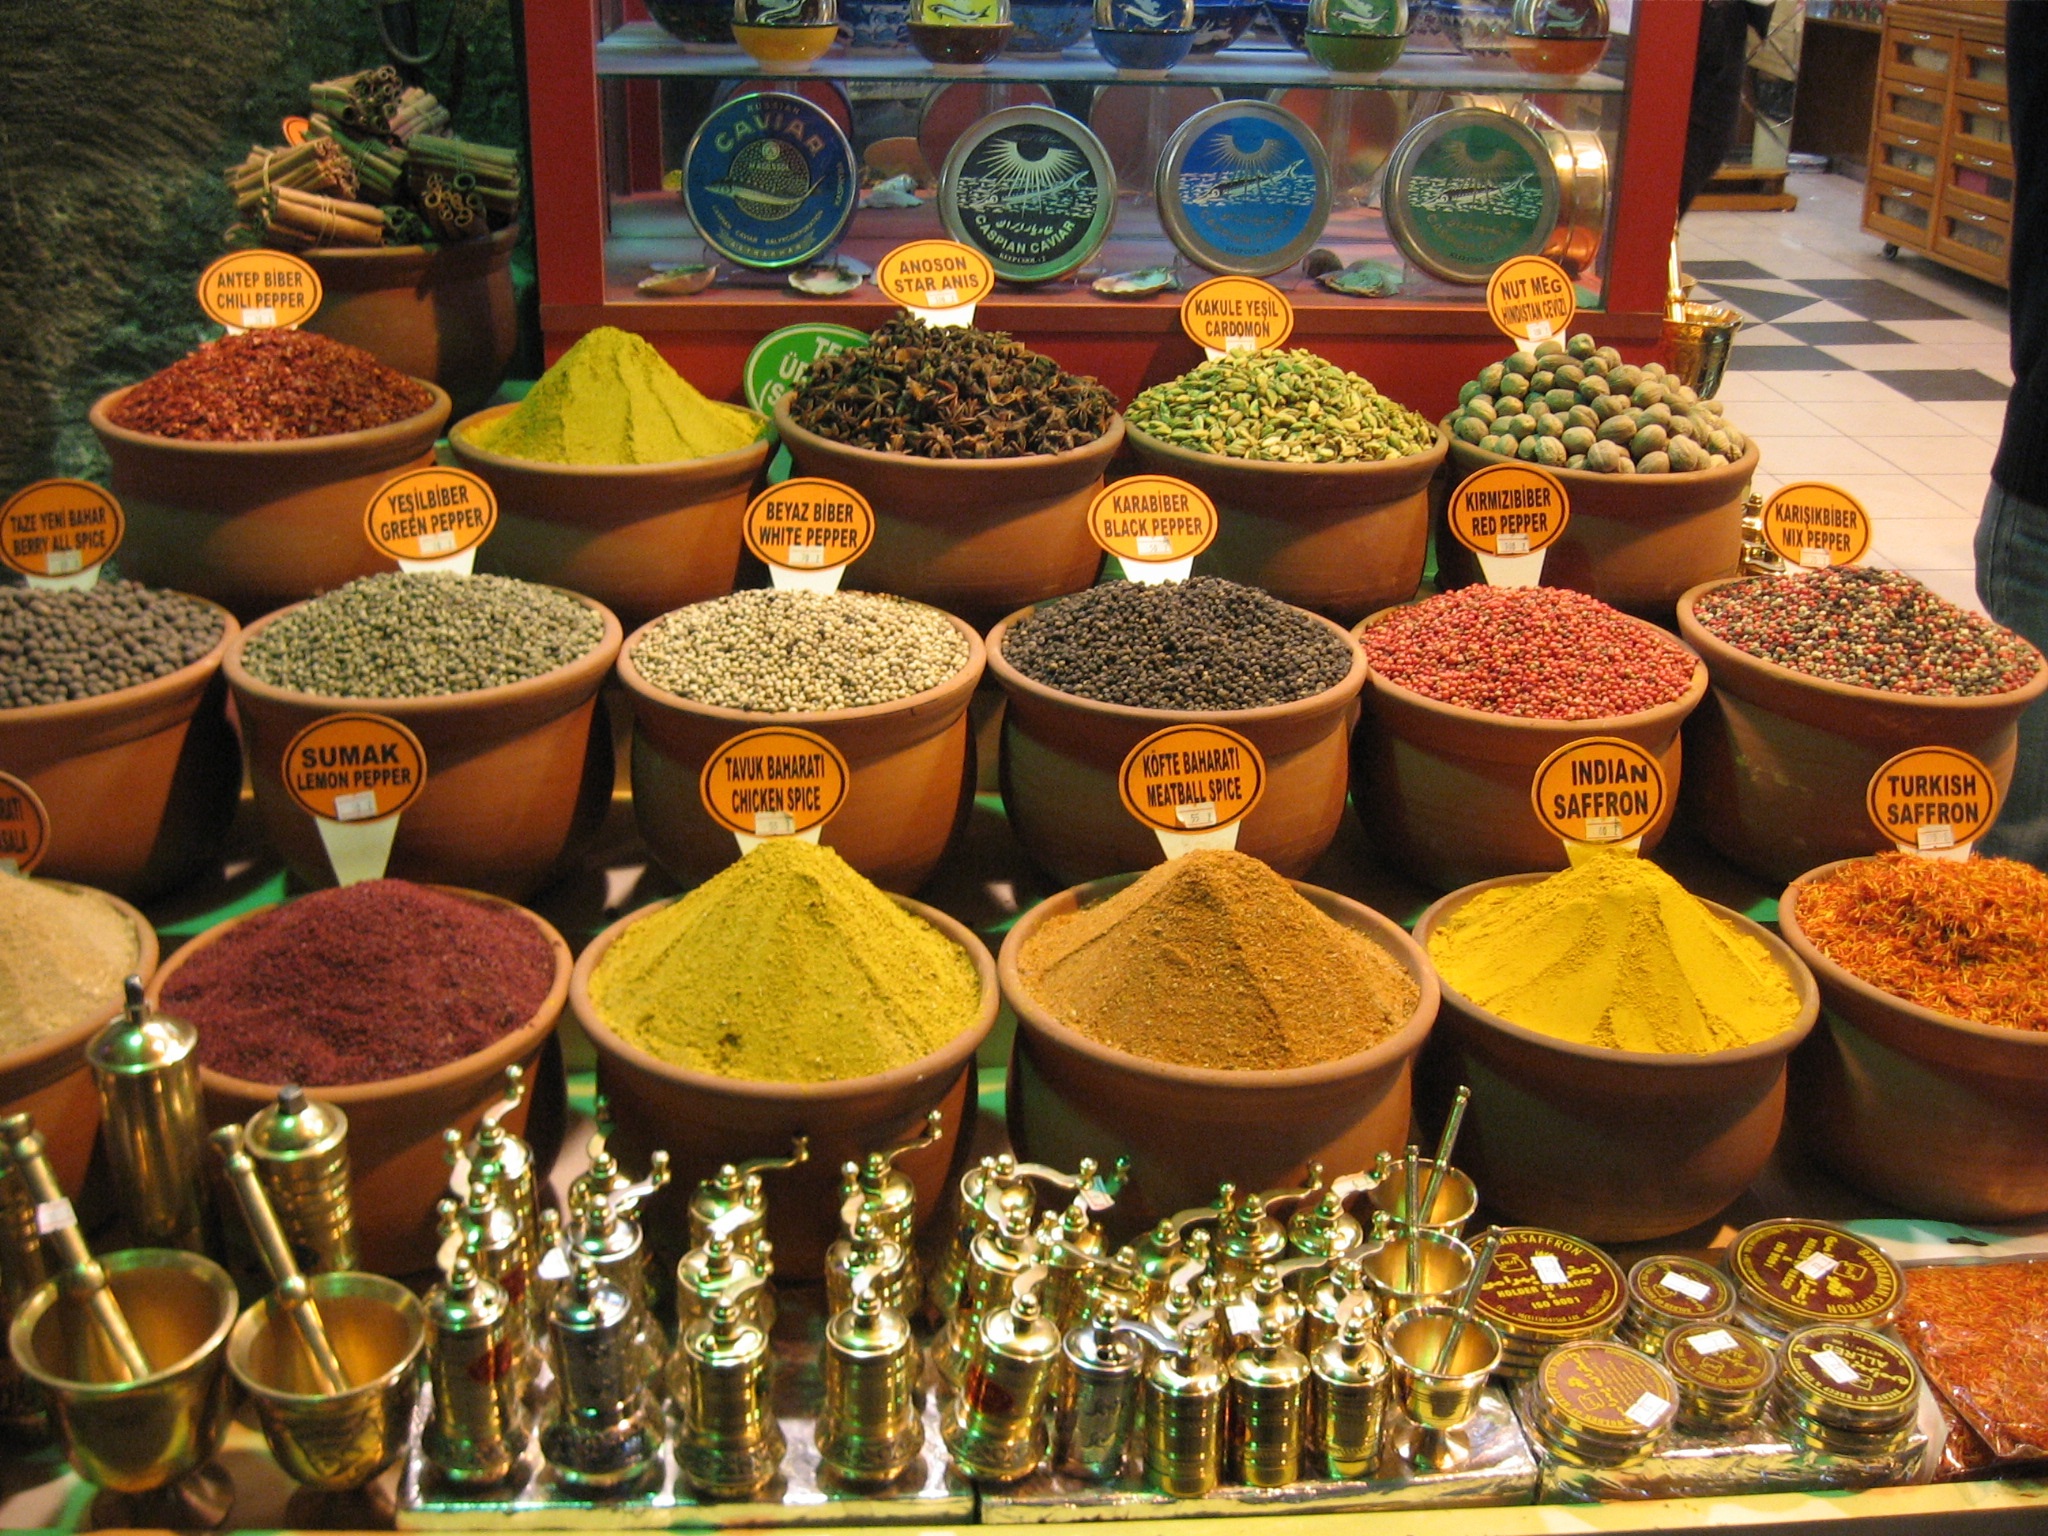
city, food, produce, bazaar, market, public space, spices, istanbul